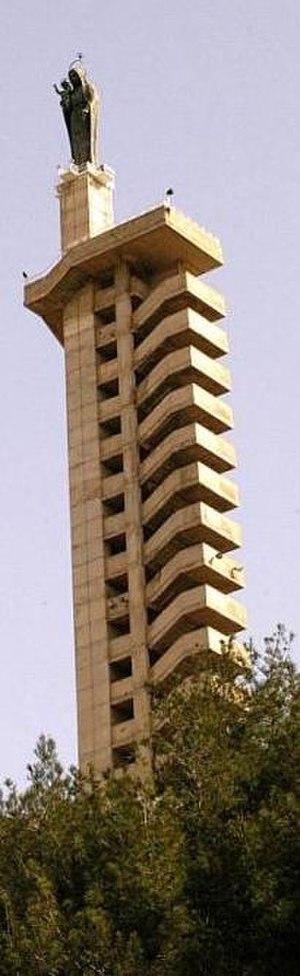
Zahlé est une ville libanaise, capitale du gouvernorat de la Bekaa, et quatrième plus grande ville du Liban après Beyrouth, la capitale du Liban, Tripoli, capitale du Liban-Nord et Jounieh, capitale du district de Kesrouan. Le nom de Zahlé est dérivé d'un mot arabe signifiant « glissante » et cela est dû au glissement des pentes des montagnes chaque année après la fonte de la neige.